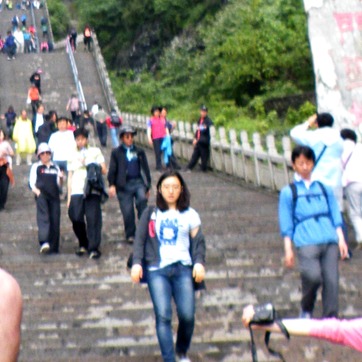
Material: hair